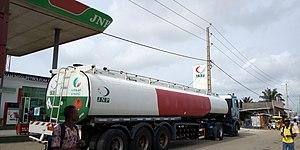
Citerne JNP d'import de carburant à la station JNP au carrefour de la pharmacie la concorde de cocotomey This is an image with the theme ""Africa on the Move or Transport"" from: Benin"
Jehovah Nissi Petroleum, est une société anonyme créée au Bénin en mars 2007, spécialisée dans l’importation et la distribution des produits pétroliers raffinés et de leurs dérivés.